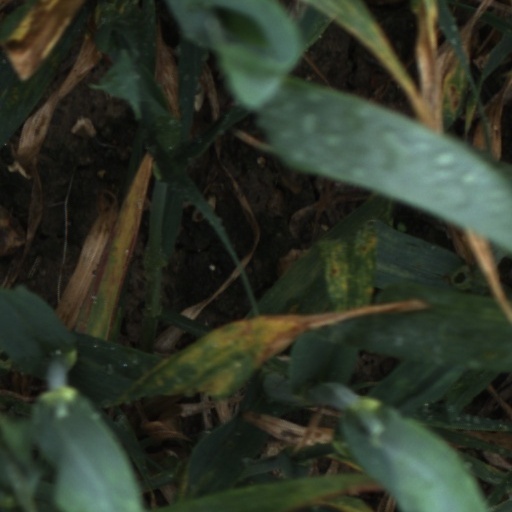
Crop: wheat